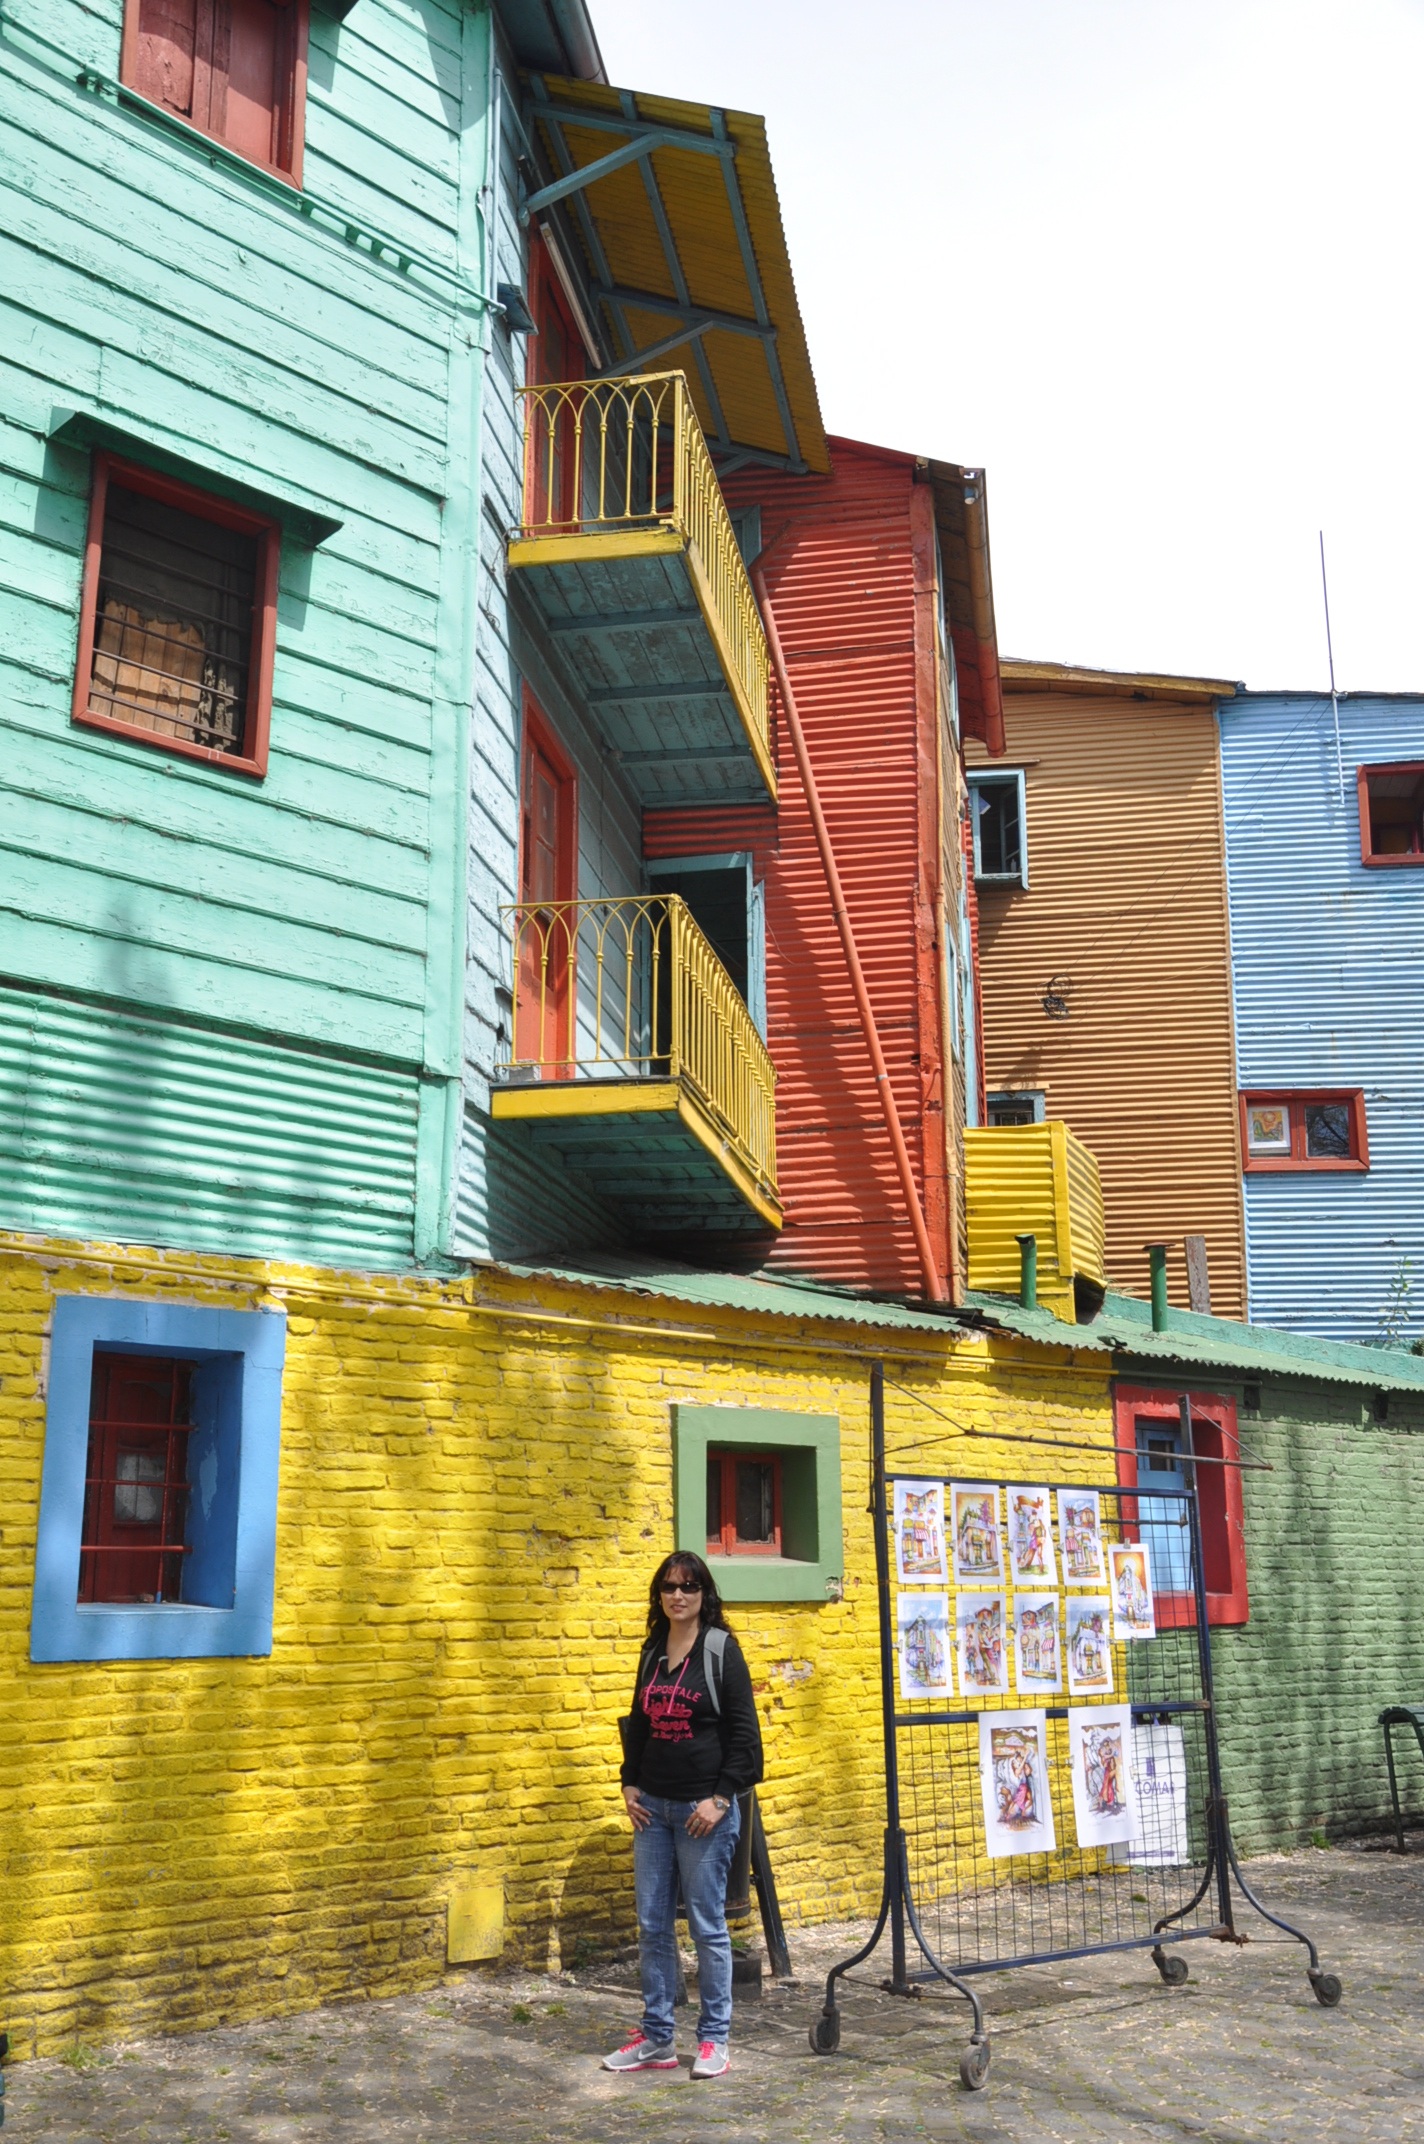
road, street, house, town, city, home, urban, suburb, color, facade, street art, colors, neighbourhood, colorful houses, urban area, residential area, human settlement